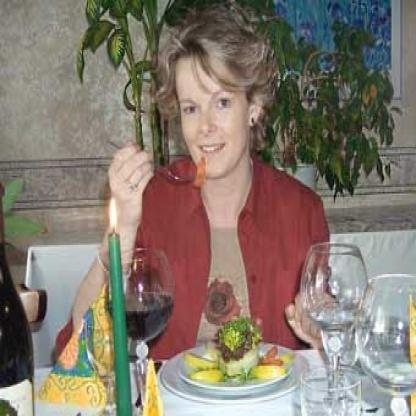
Scene: Indoor